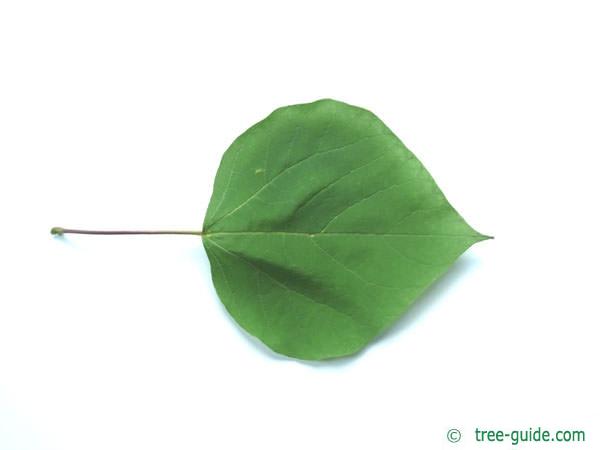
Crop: unknown
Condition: bean